MIAT (gene)

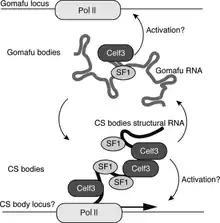
Model of the molecular mechanism of Gomafu

Additionally, one study demonstrated that expression levels of MIAT are shown to change in peripheral blood cells of patients with acute myocardial infarction. In particular, researchers studied the association between levels of lncRNAs and inflammation markers in patients who have suffered a myocardial infarction. MIAT levels were found to be positively associated with lymphocytes and negatively associated with neutrophils and platelets. In another portion of this study, researchers looked at the association between cardiovascular risk factors and levels of lncRNAs. Smoking was a cardiovascular risk factor that was found to be positively associated with MIAT. Several researchers have reported that levels of lncRNAs are regulated in the cardiac tissue following a heart attack, but it is not known for sure whether it is the myocardial infarction that affects the levels of lncRNAs in peripheral blood cells. MIAT has various genotypes of SNPs and it is possible that only one of them relates to heart disease.